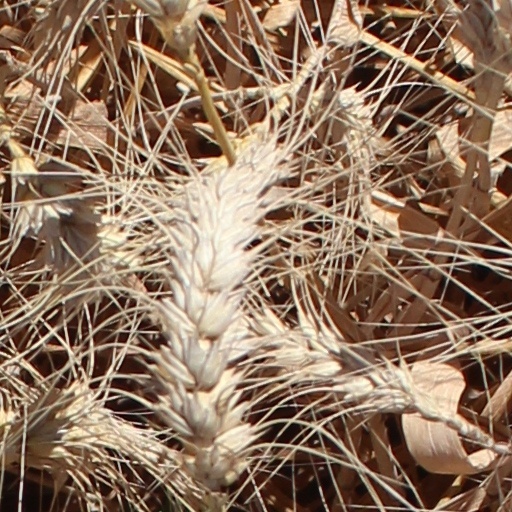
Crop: wheat